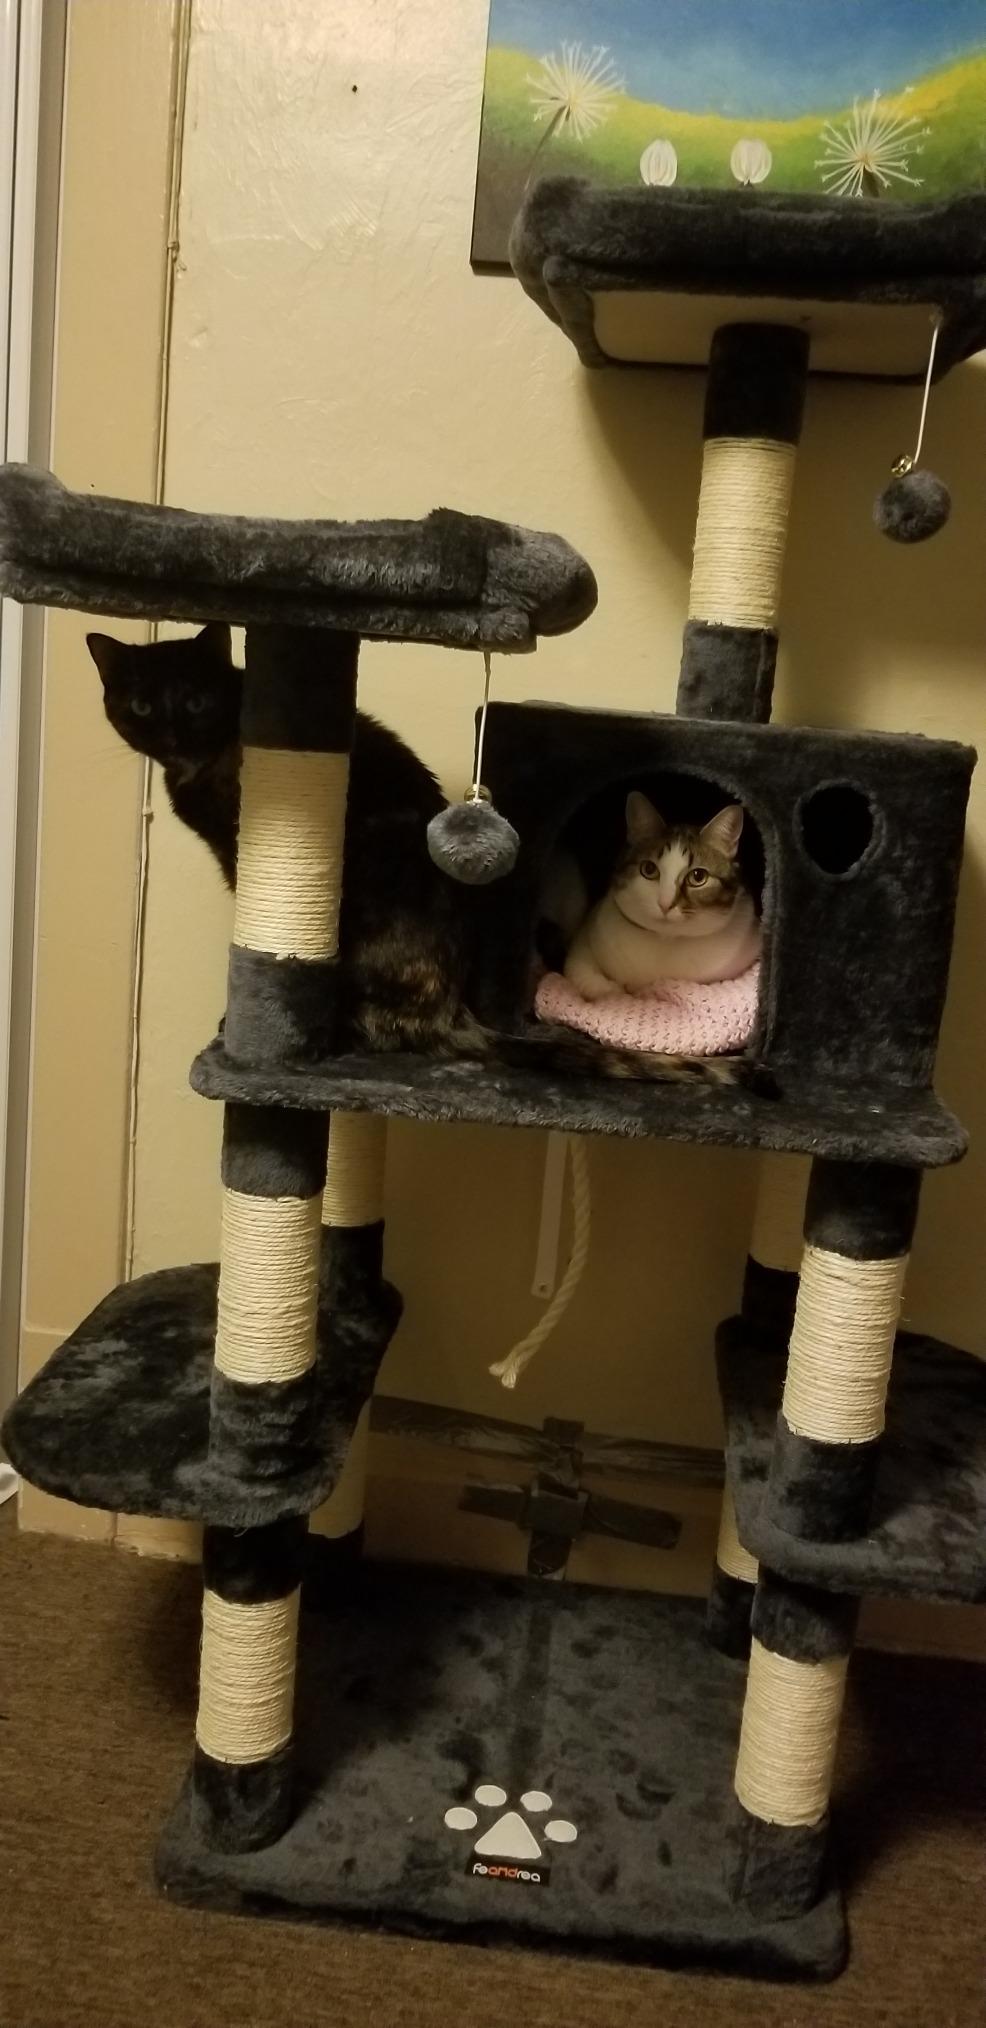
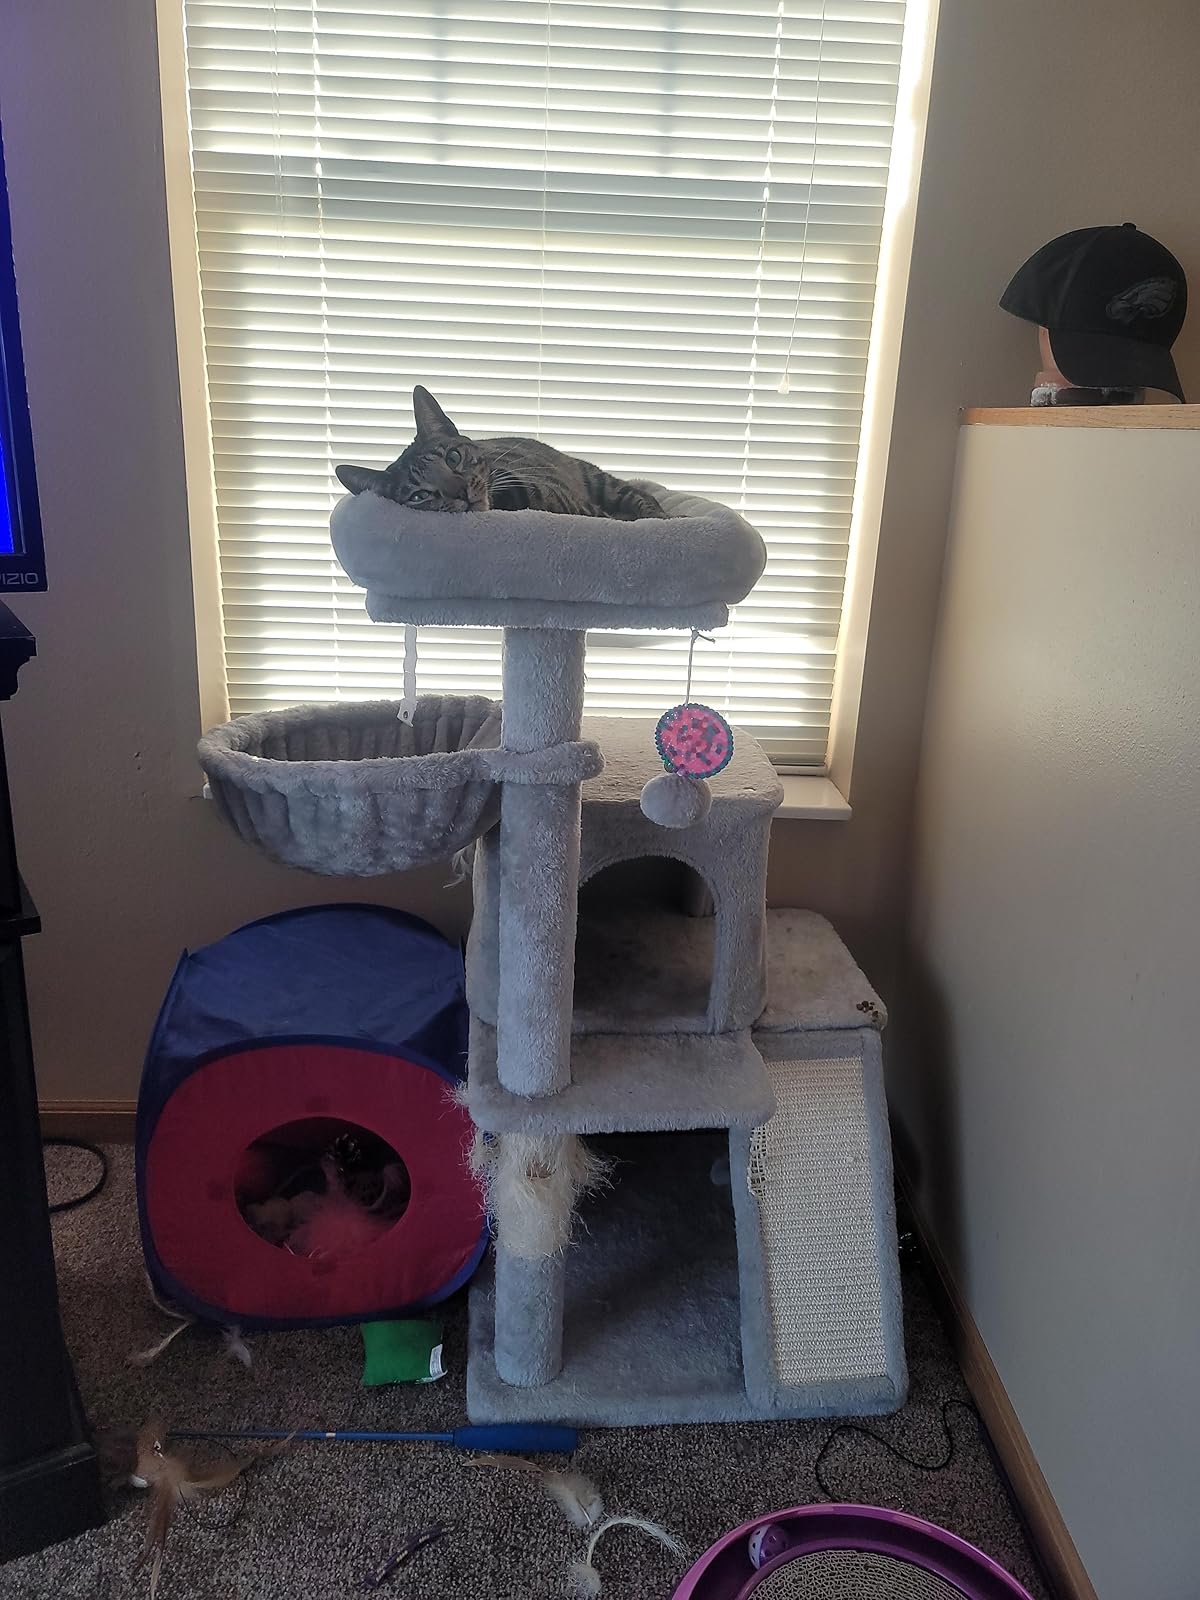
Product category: items_cat tree
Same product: no